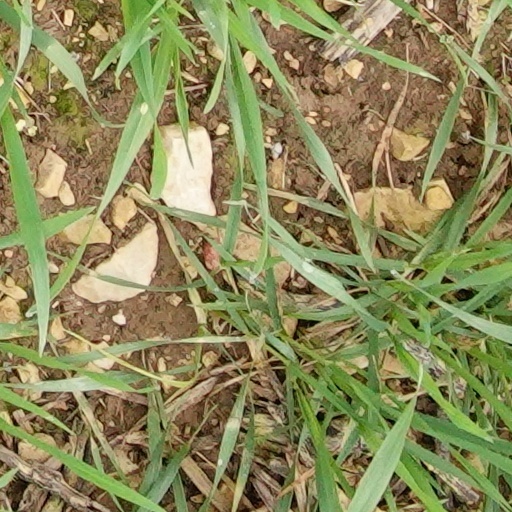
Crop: wheat